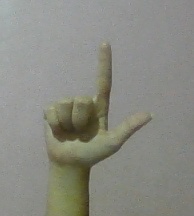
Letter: laam